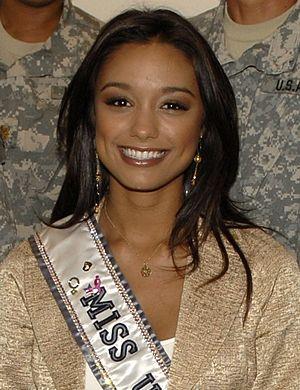
Rachel Renee Smith, née le 18 avril 1985 au Panamá, est un mannequin américain, reine de beauté, et journaliste originaire de Clarksville, Tennessee, qui remporta le titre de Miss USA en 2007, et qui auparavant participa au concours Miss Teen USA.